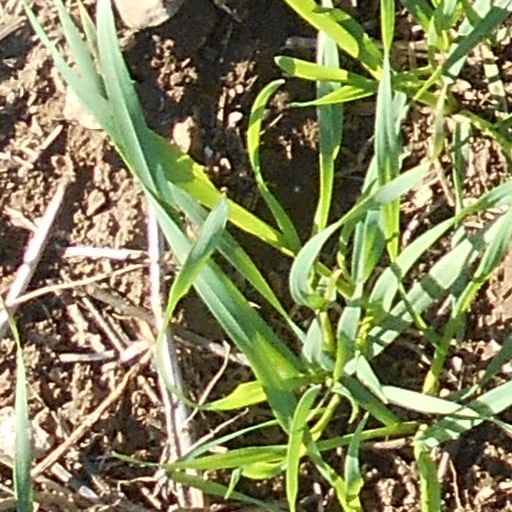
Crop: wheat